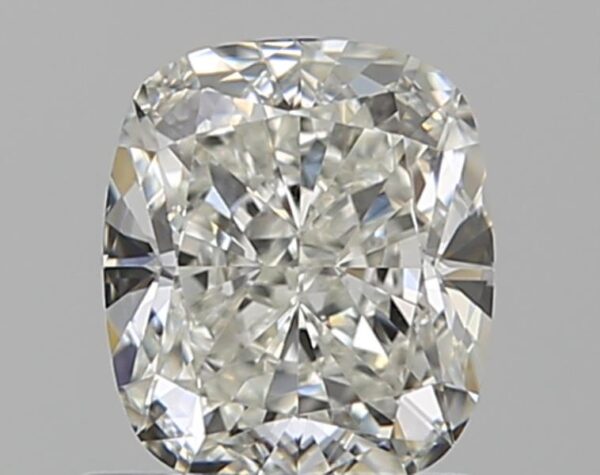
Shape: cushion
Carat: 1
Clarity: VS2
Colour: I
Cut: EX
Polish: EX
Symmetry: VG
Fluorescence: N
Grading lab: GIA
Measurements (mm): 6.04 x 5.24 x 3.56